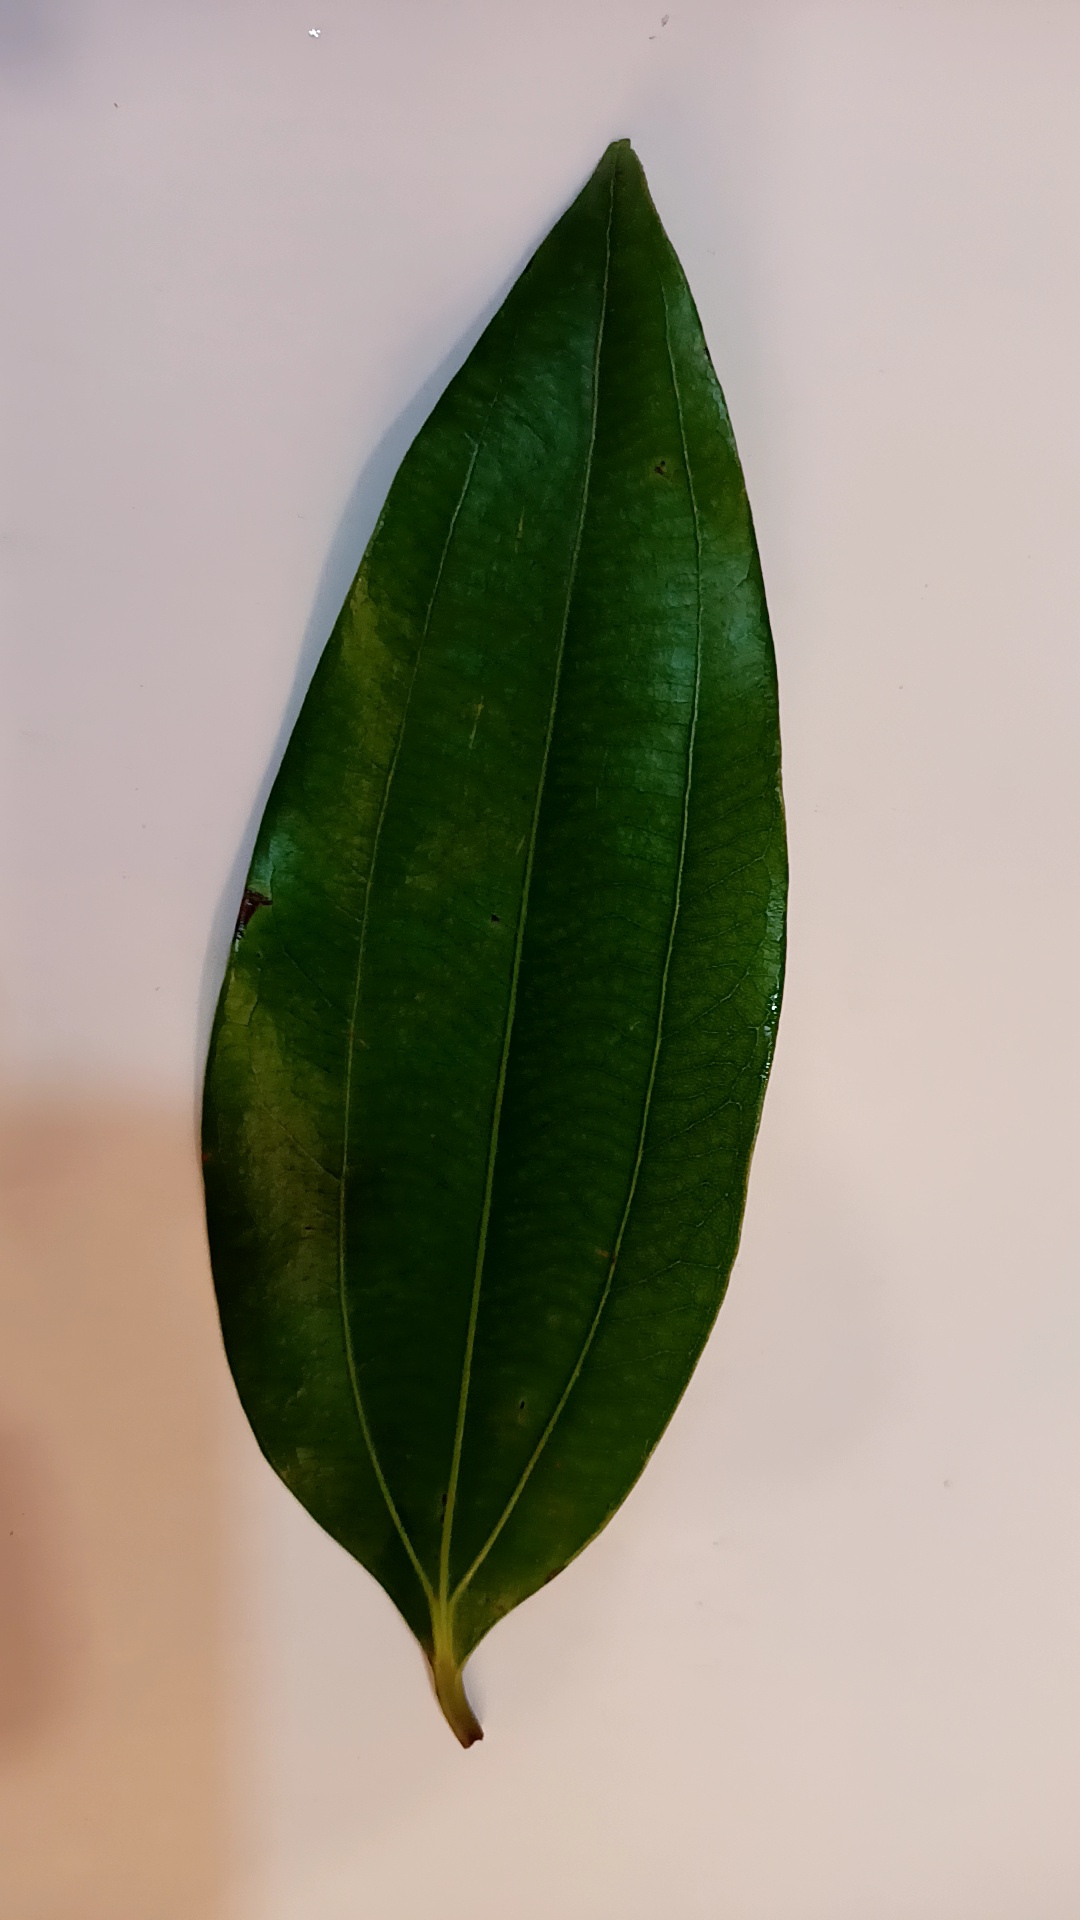
Label: Healthy